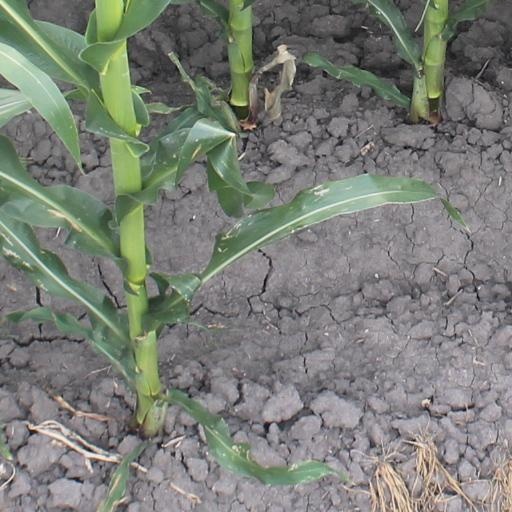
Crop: maize; corn